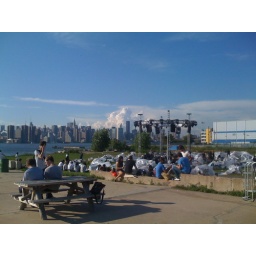
88 drums covered with 88 tarps in front of 88 sky scrapers and 88 clouds